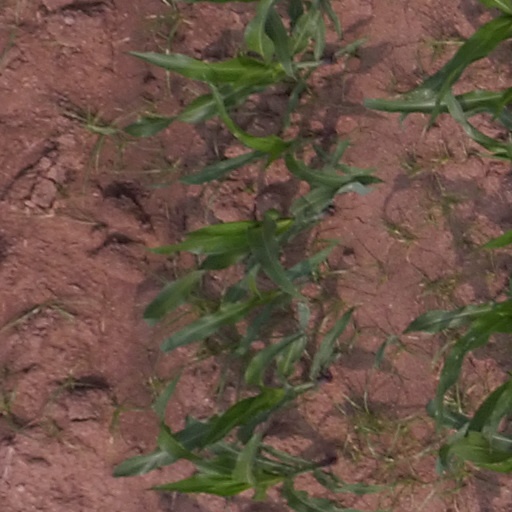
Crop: maize; corn